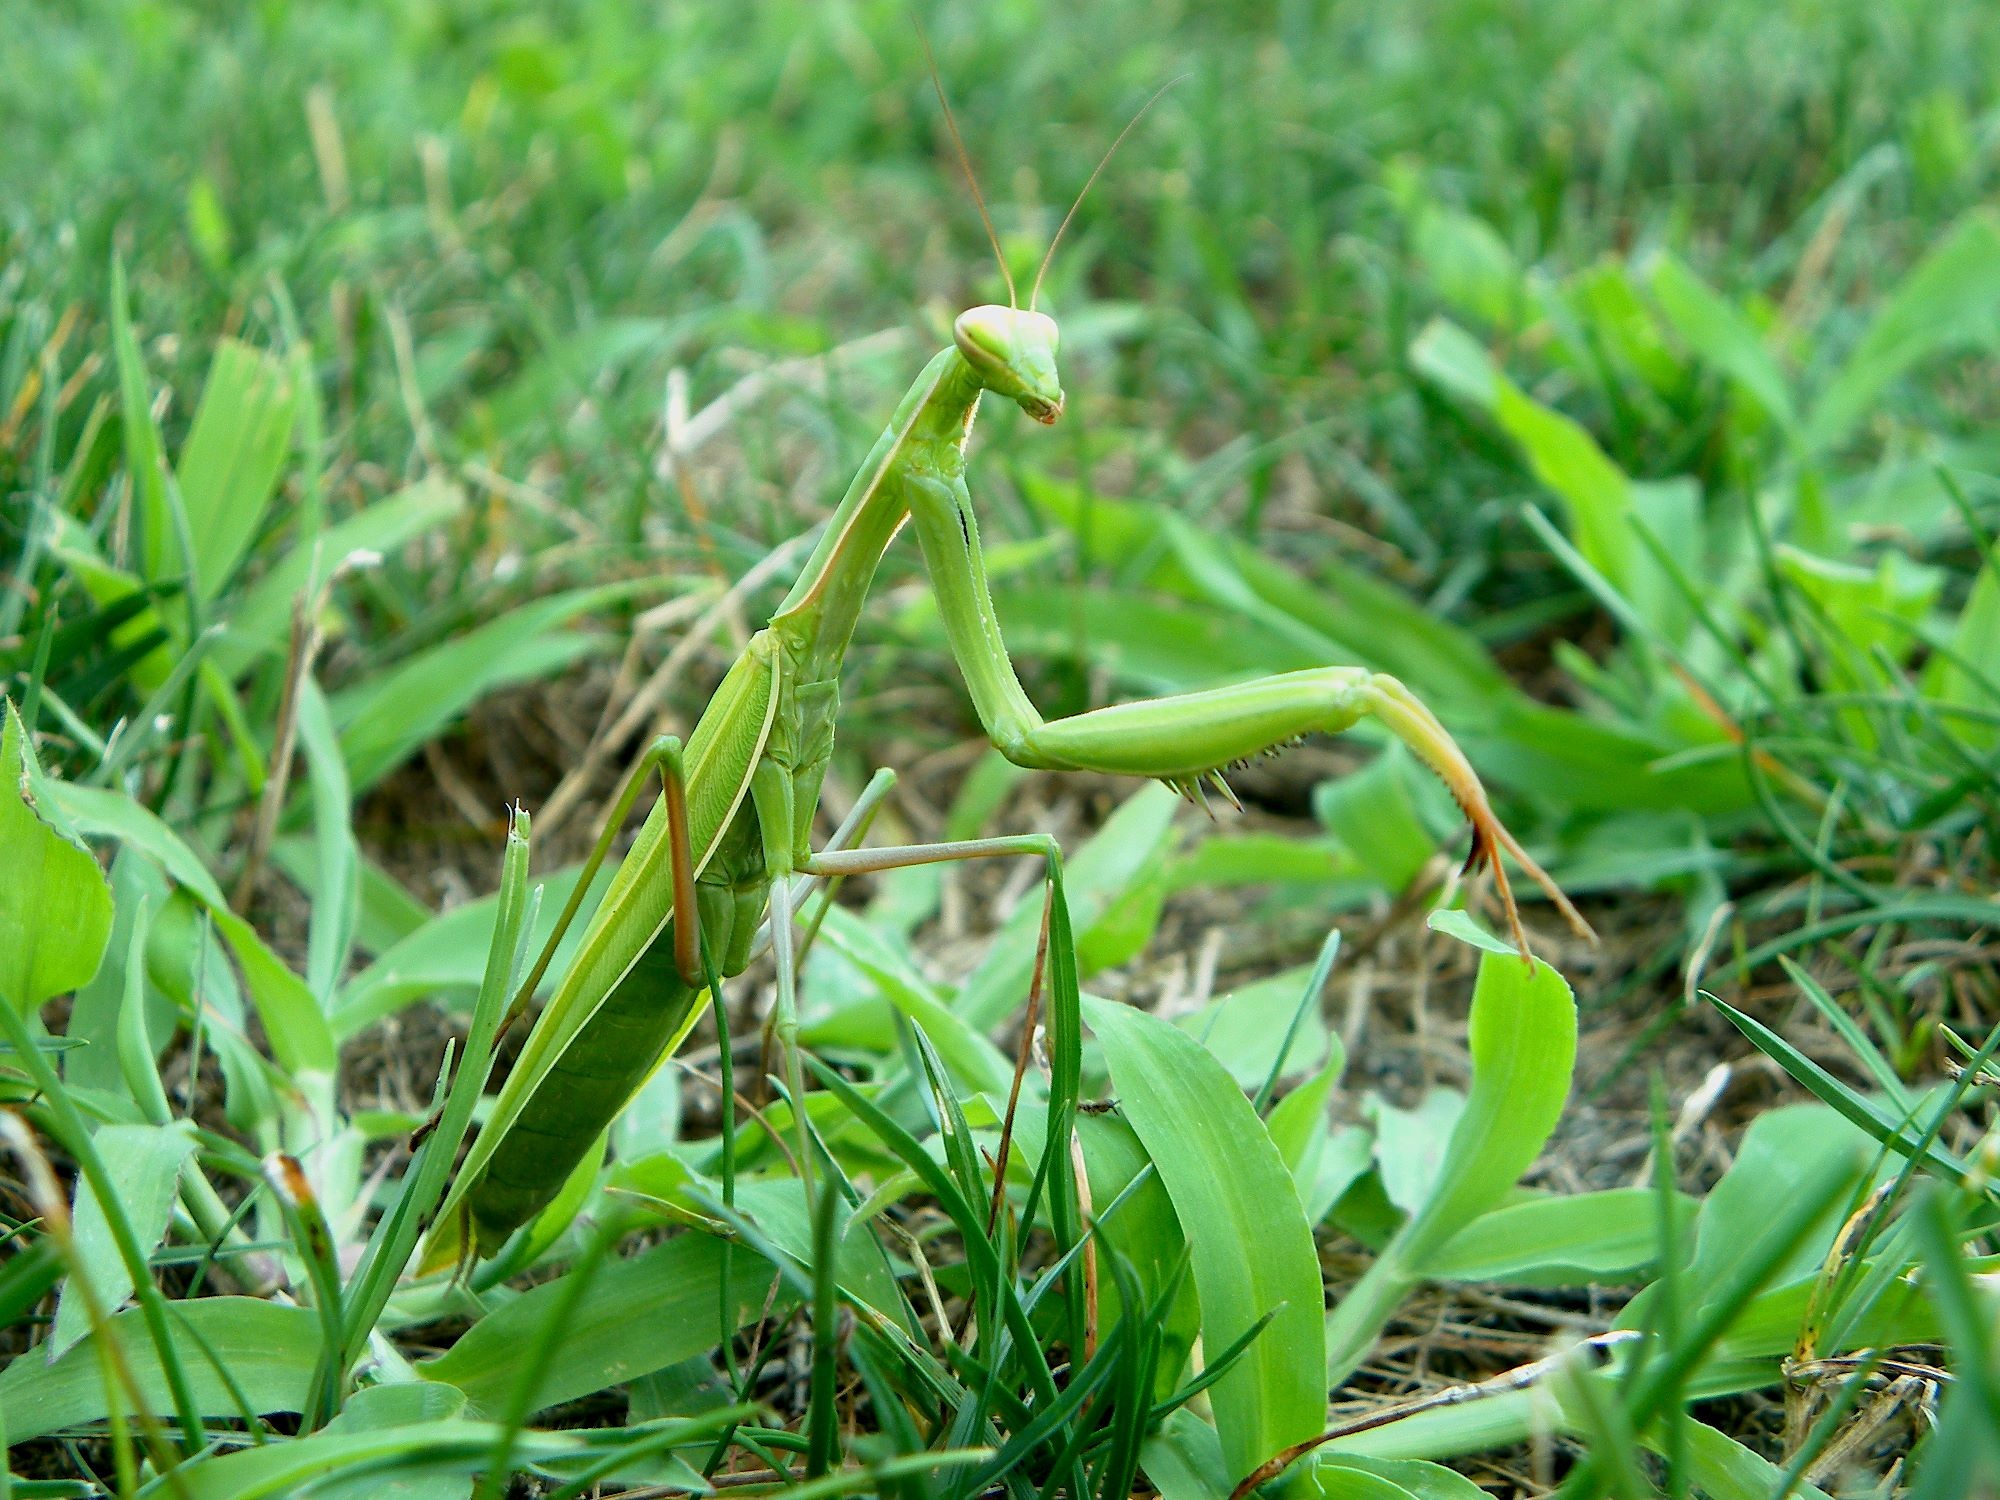
grass, lawn, flower, wildlife, green, jungle, insect, religion, botany, flora, fauna, invertebrate, rainforest, mantis, macro photography, mantis religiosa, grass family